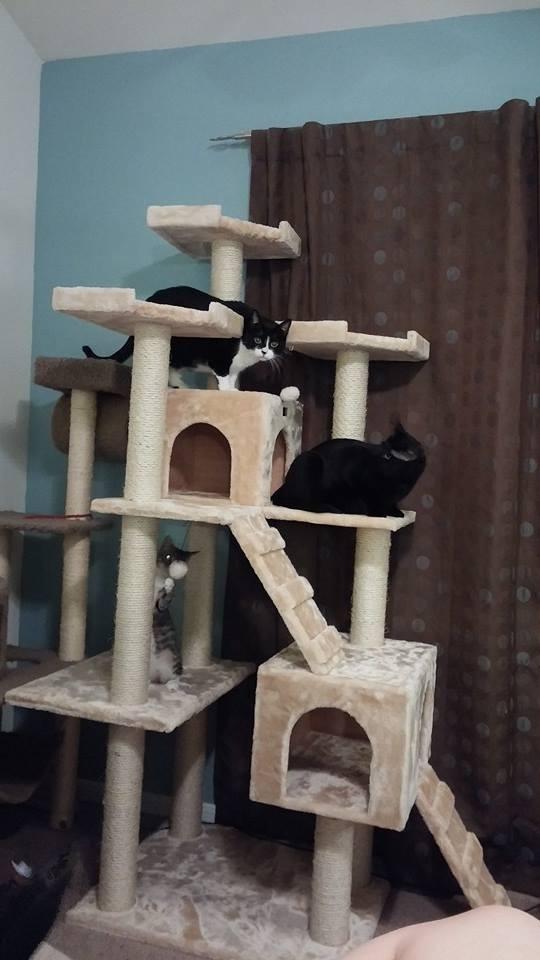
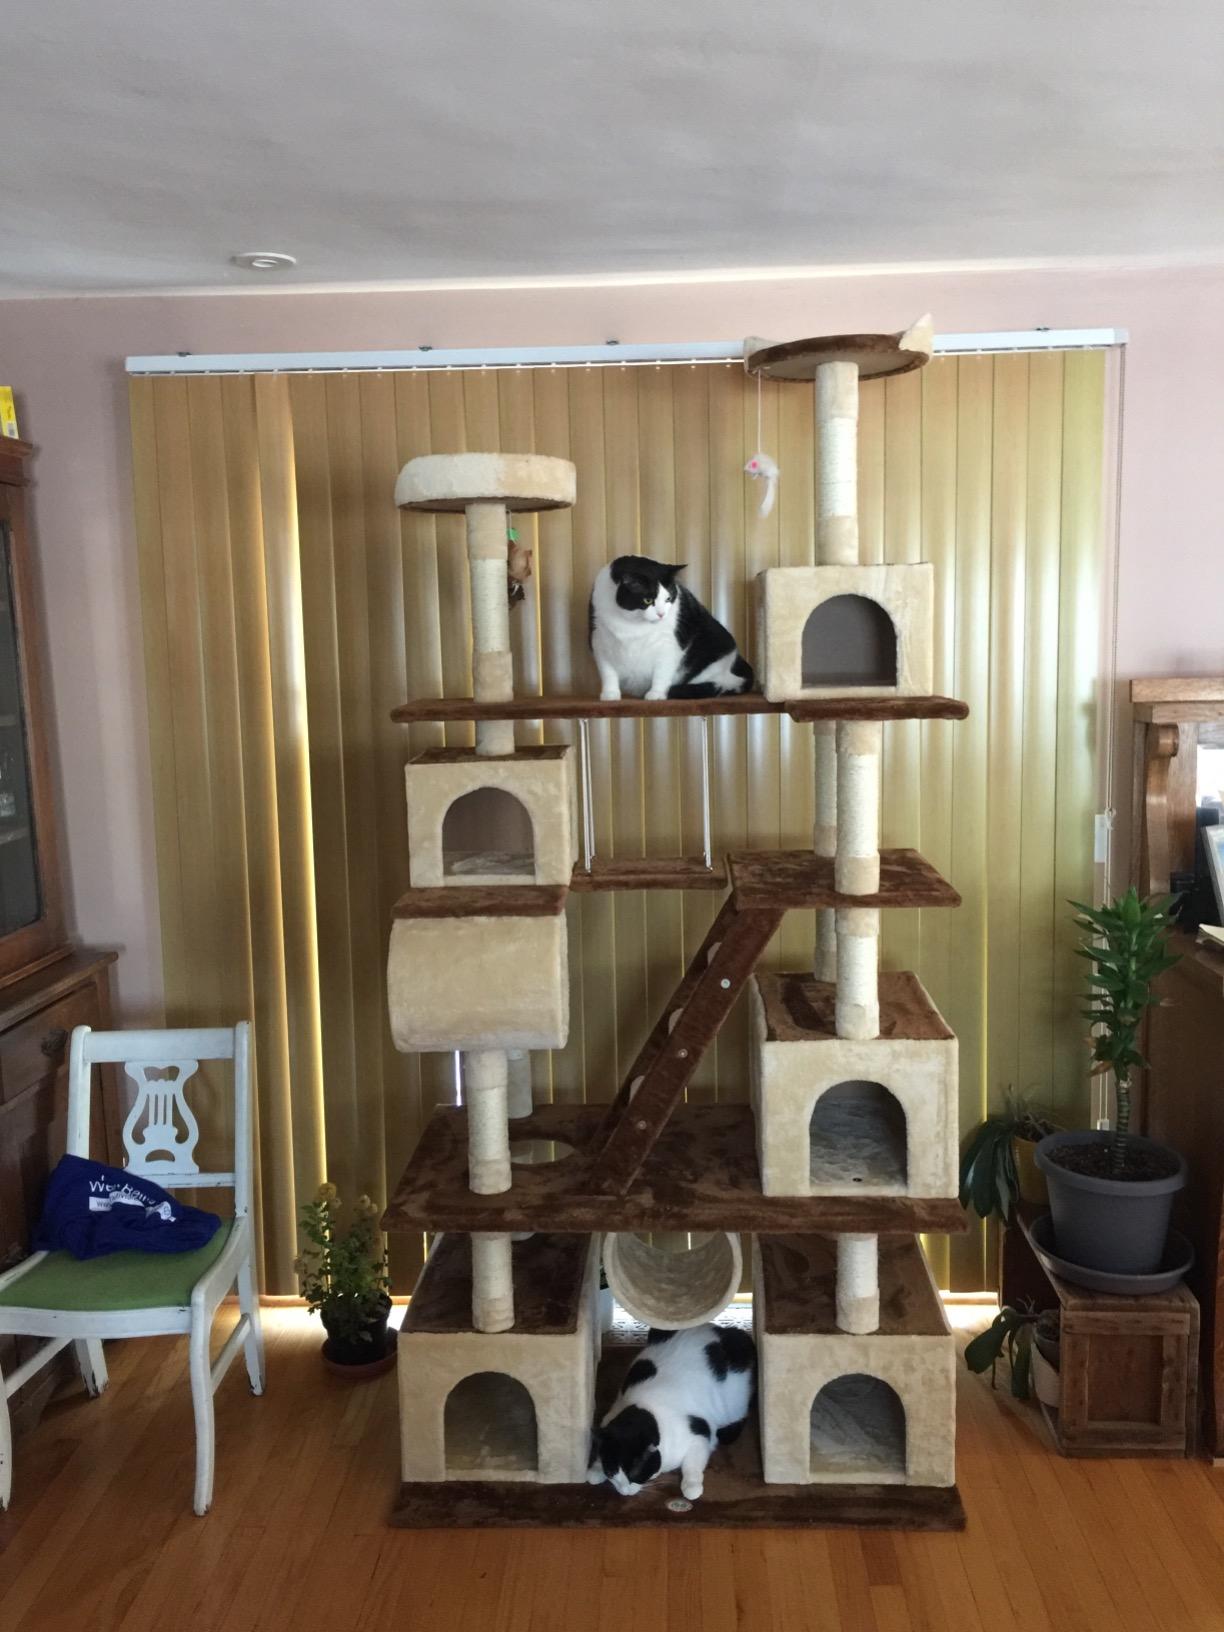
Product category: items_cat tree
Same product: no